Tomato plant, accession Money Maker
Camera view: bottom (45 deg); turntable rotation: 270 degrees
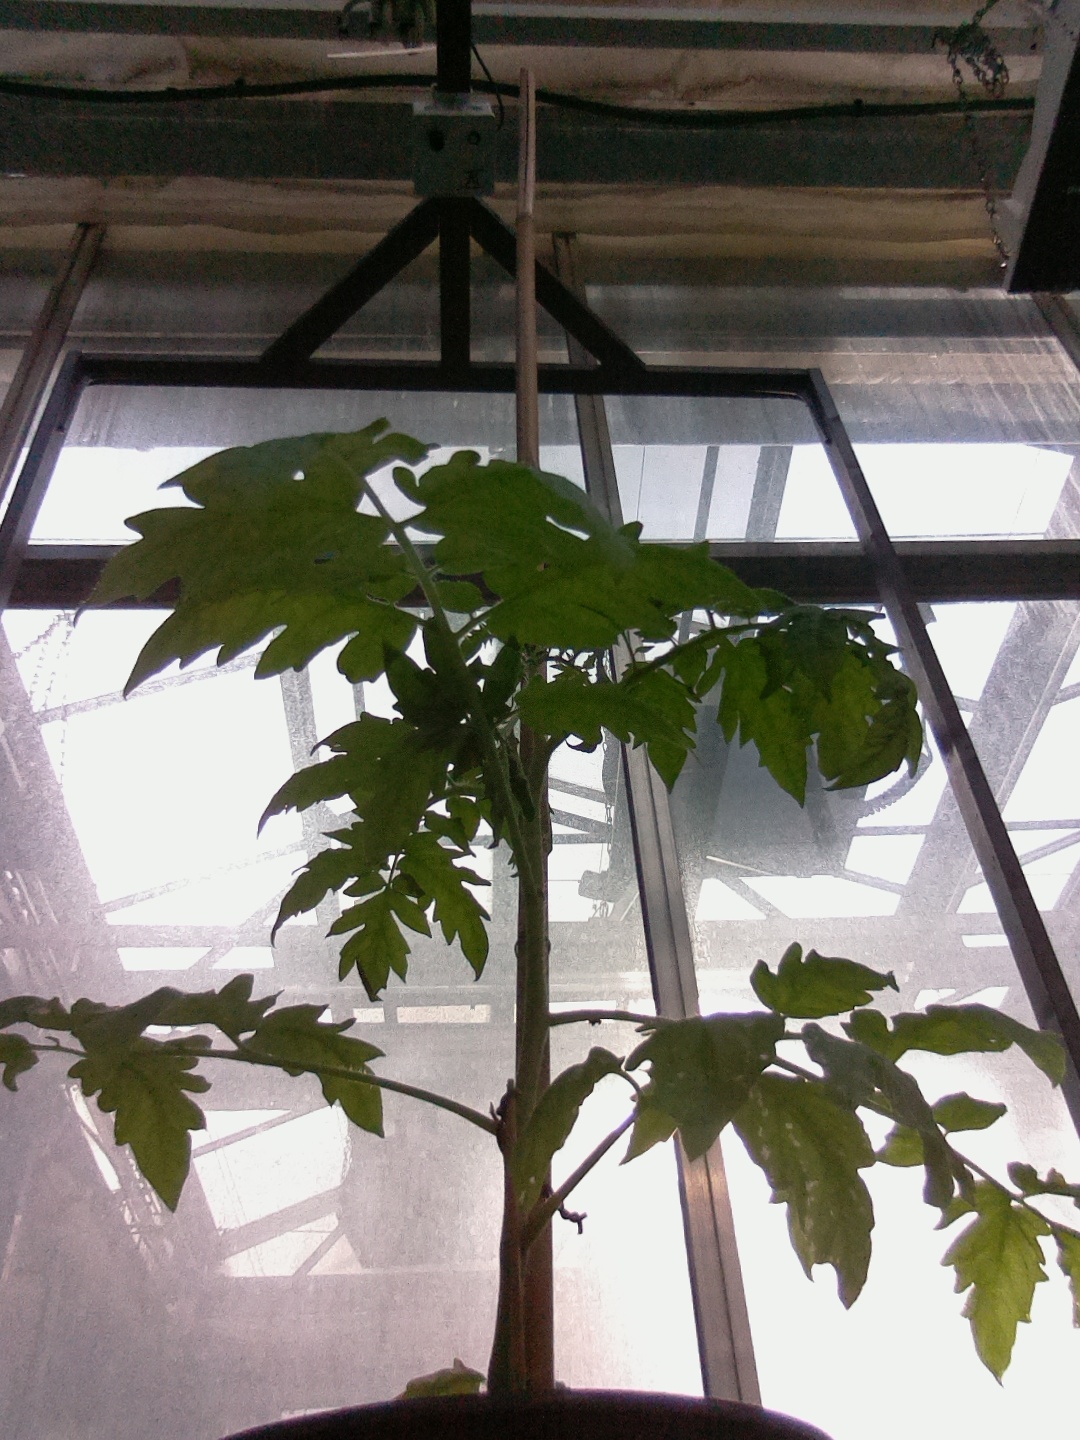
BBCH growth stage 14: 8 of true leaves visible